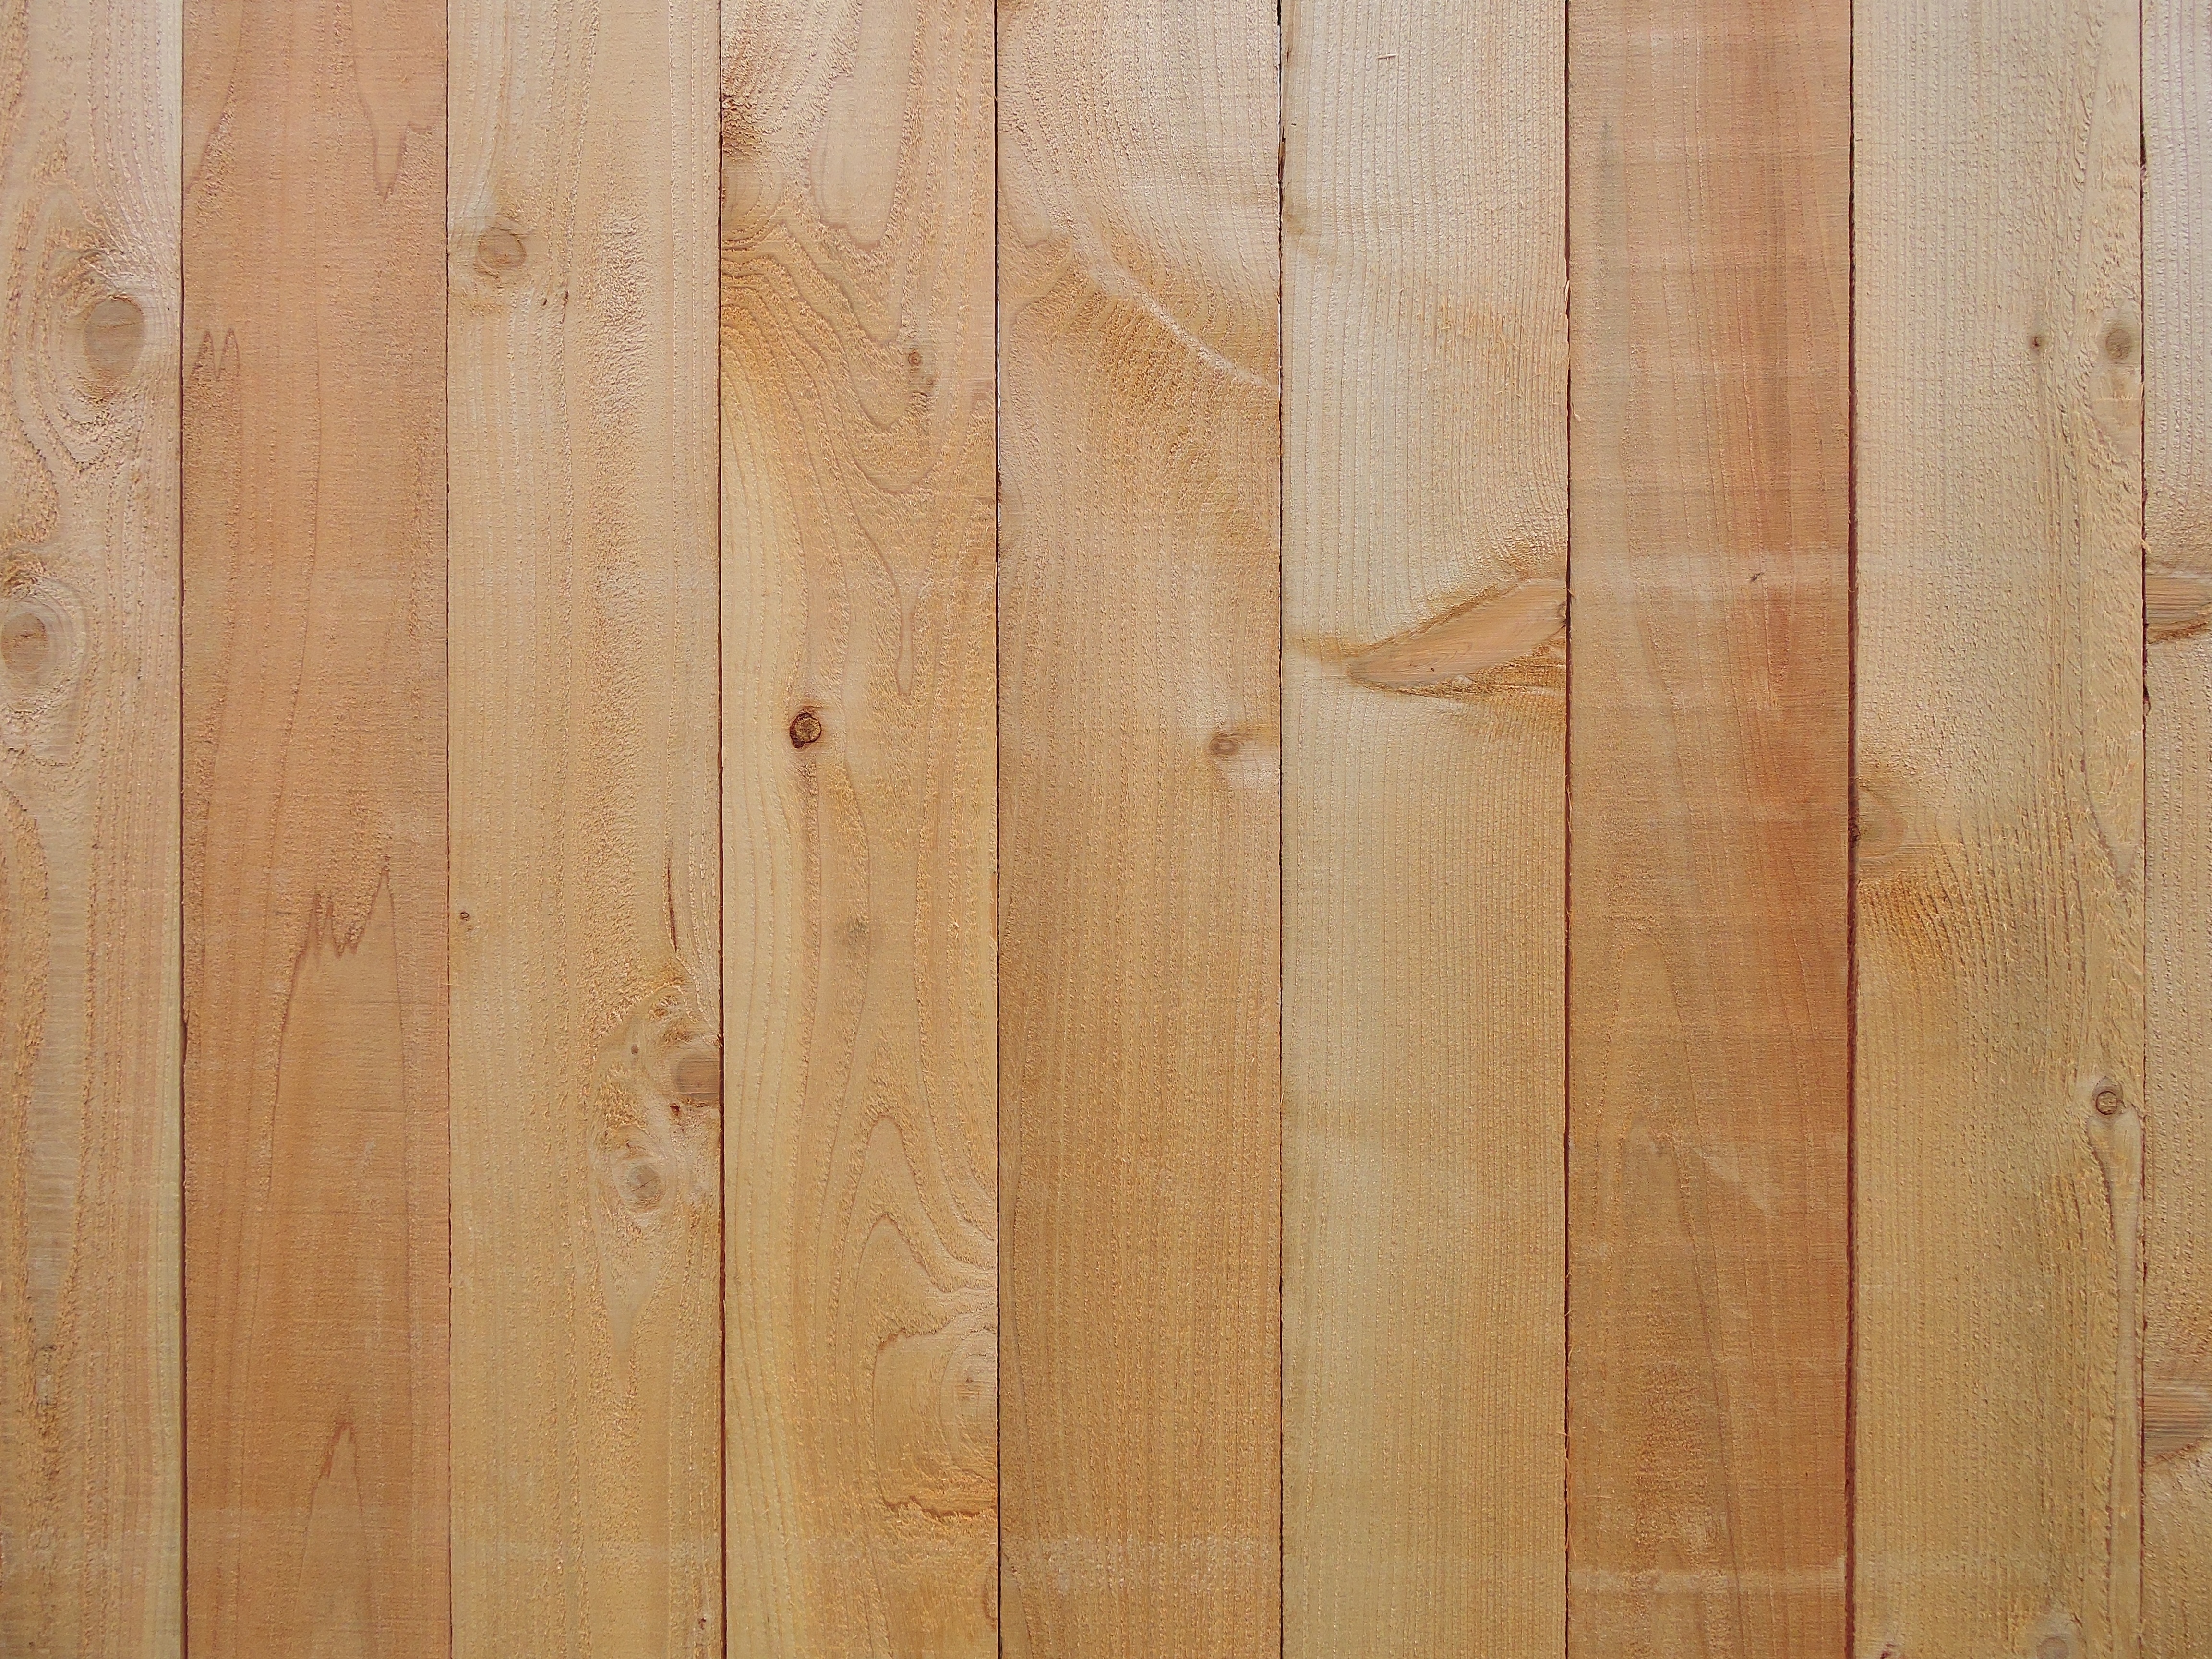
fence, wood, plank, floor, wall, natural, tile, door, background, hardwood, new, flooring, plywood, wood flooring, laminate flooring, wood stain, testure